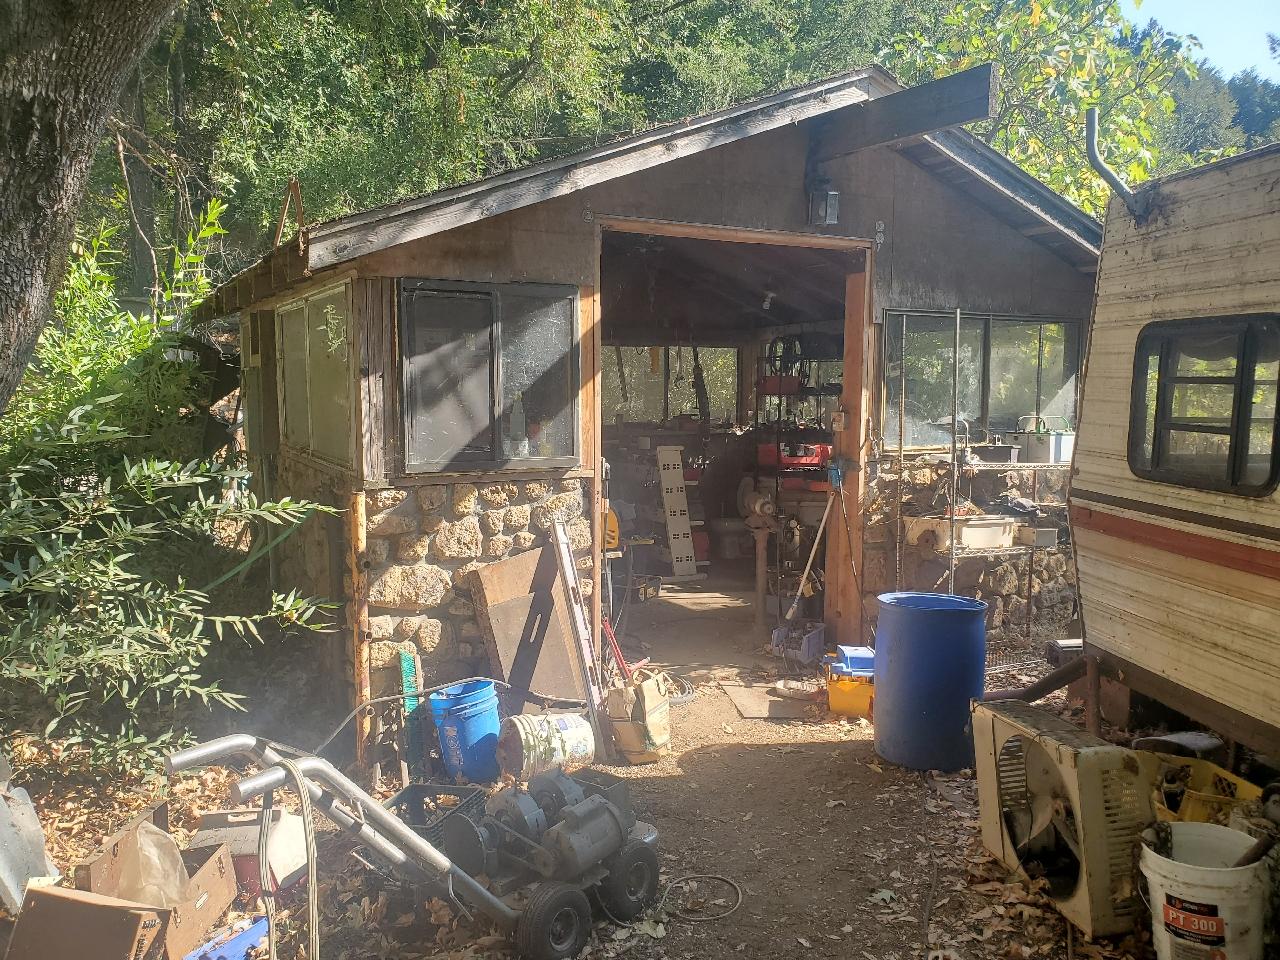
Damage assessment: no_damage